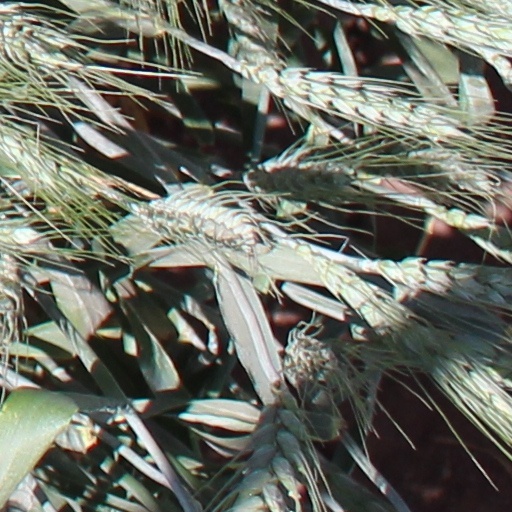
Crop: wheat